Human cloning

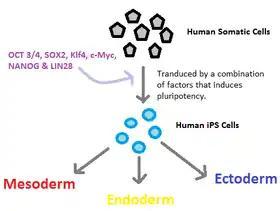
Overview of iPS cells

Creating induced pluripotent stem cells ("iPSCs") is a long and inefficient process. Pluripotency refers to a stem cell that has the potential to differentiate into any of the three germ layers: endoderm (interior stomach lining, gastrointestinal tract, the lungs), mesoderm (muscle, bone, blood, urogenital), or ectoderm (epidermal tissues and nervous tissue). A specific set of genes, often called "reprogramming factors", are introduced into a specific adult cell type. These factors send signals in the mature cell that cause the cell to become a pluripotent stem cell. This process is highly studied and new techniques are being discovered frequently on how to improve this induction process.